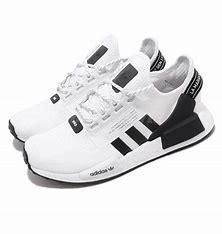
Brand: Adidas
Model: NMD R1 V2